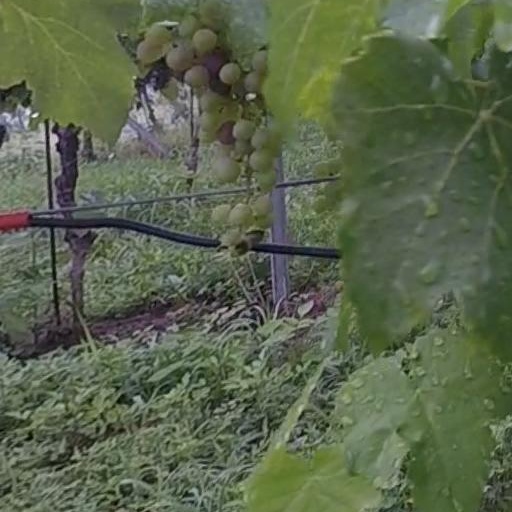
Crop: grape